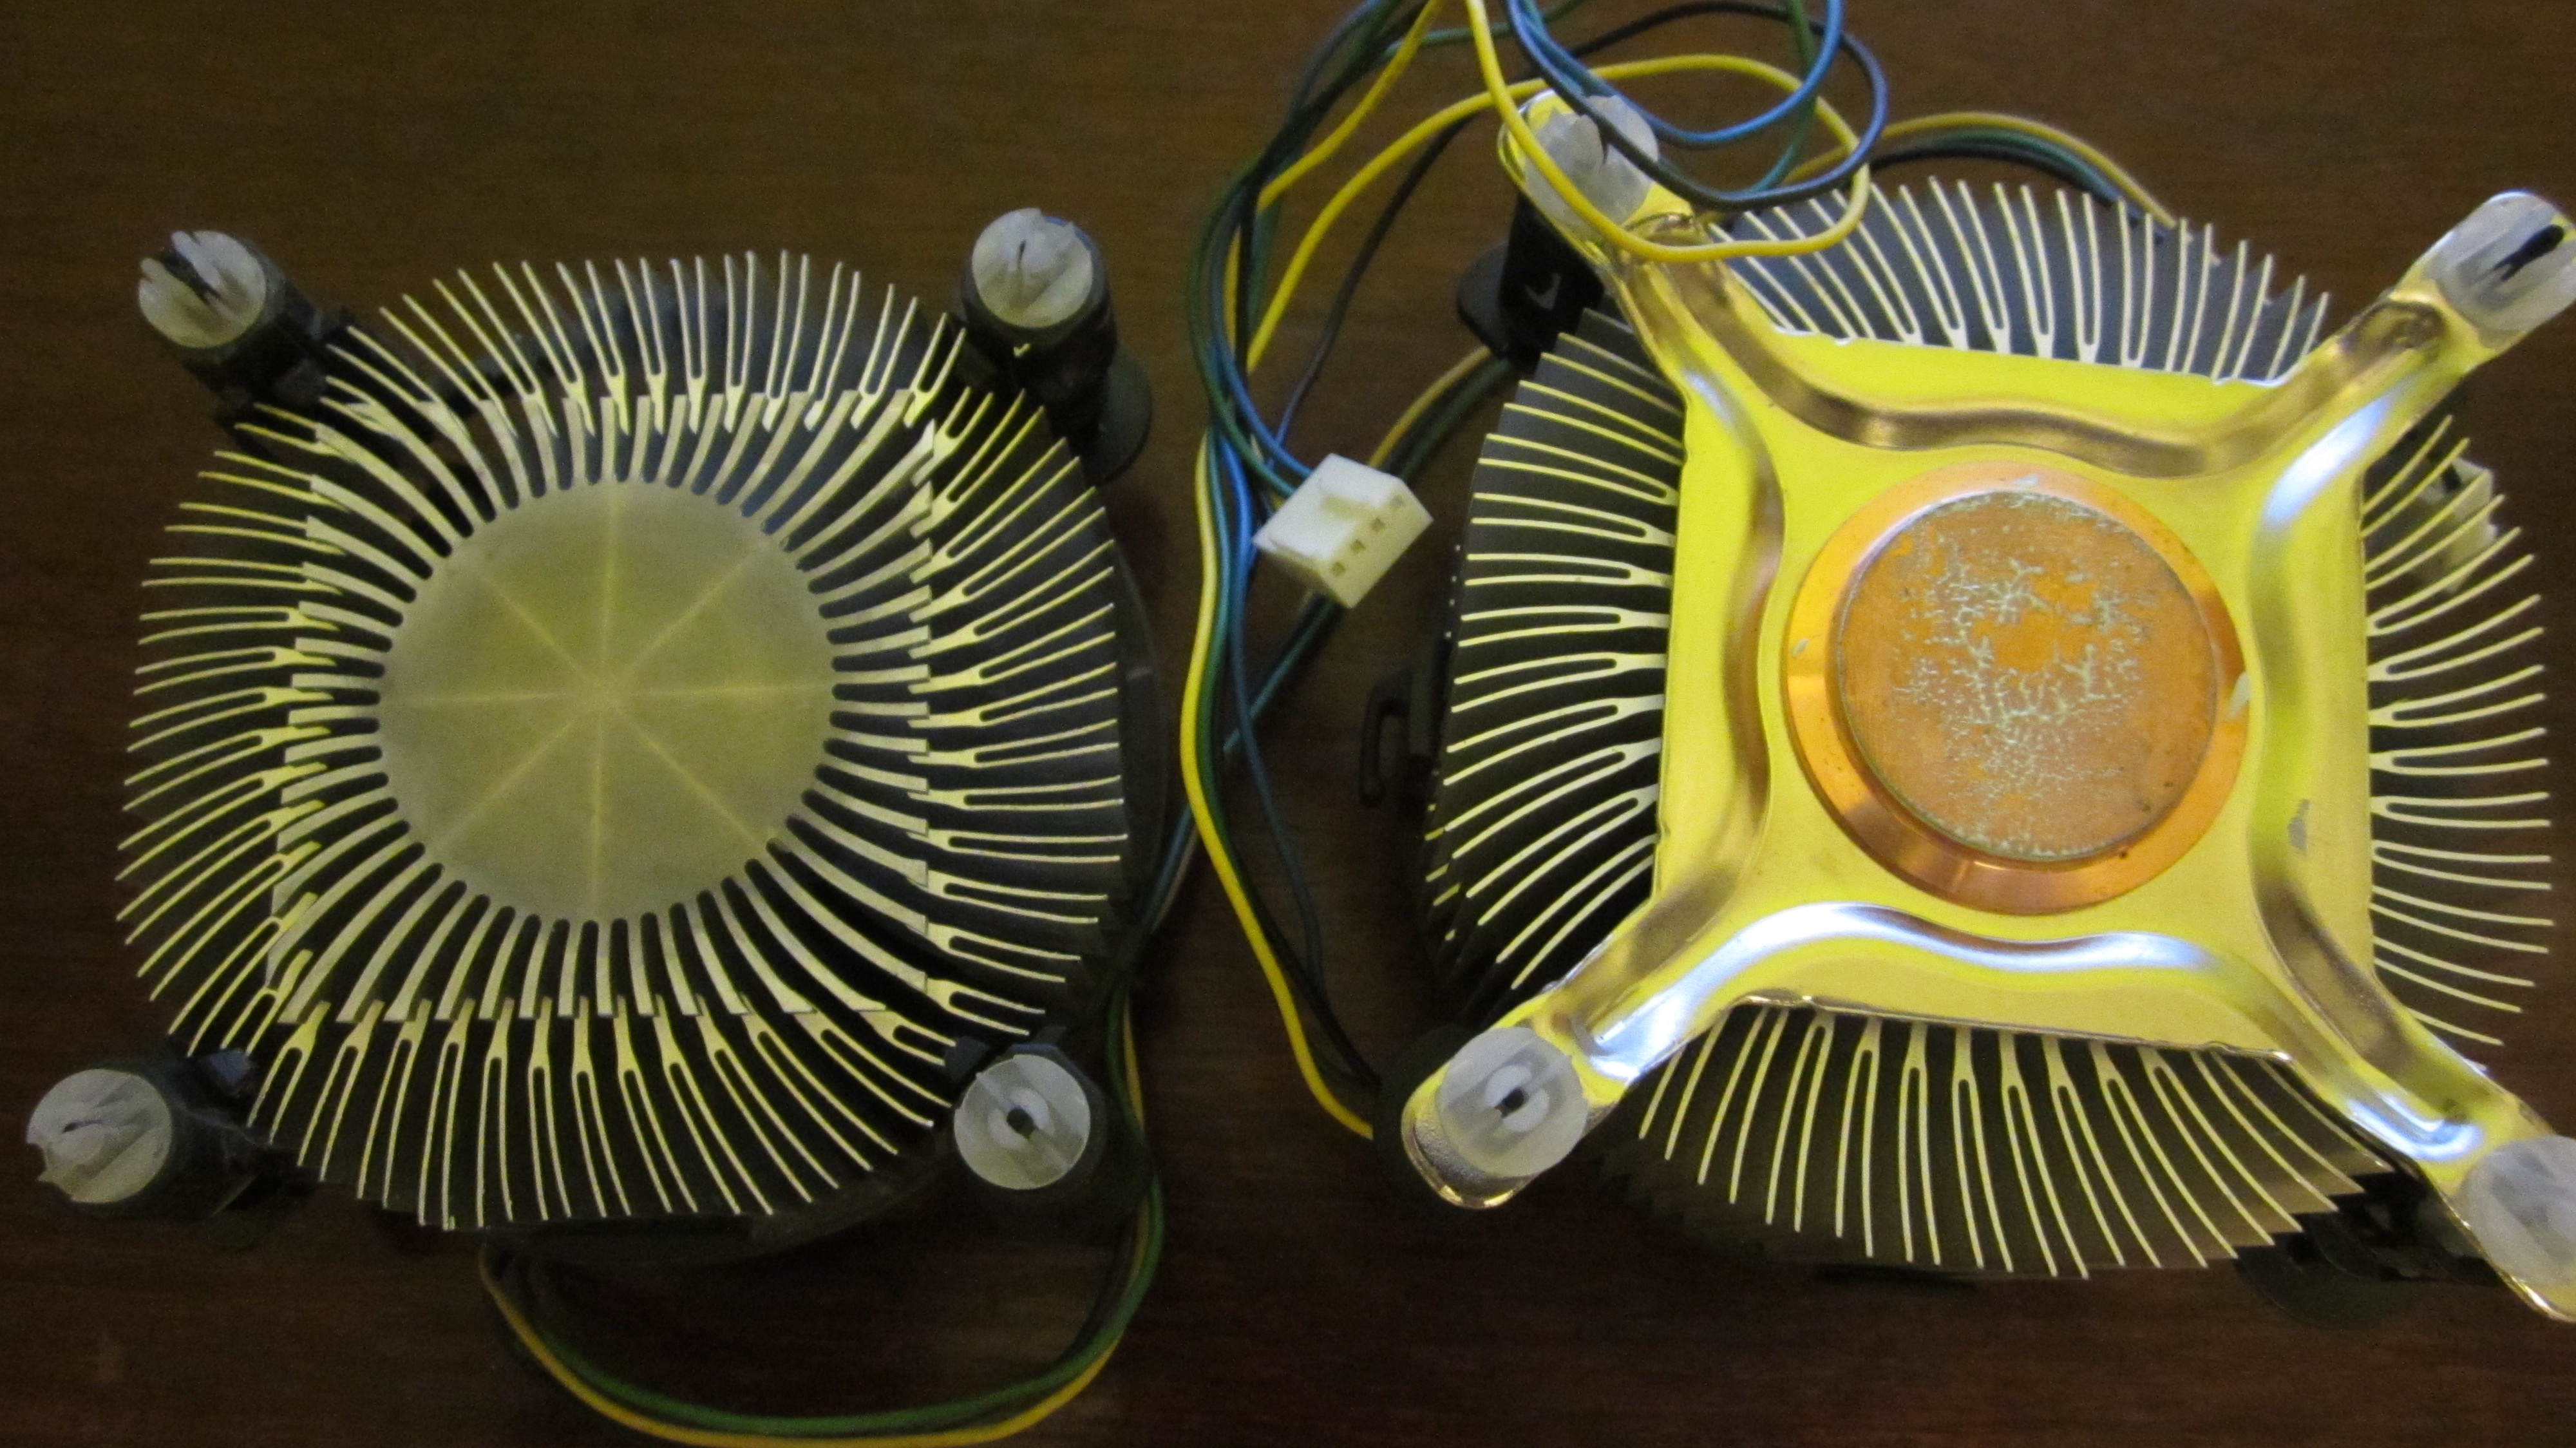
light, wheel, yellow, radiator, cooler, intel, aircraft engine